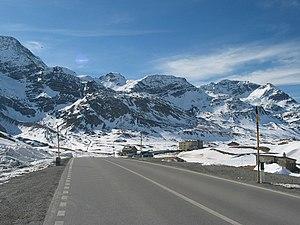
La Route principale 29 est une route principale suisse reliant Samedan à Campocologno dans le canton des Grisons. Elle débute à Samedan en Haute-Engadine à l'intersection avec la route principale 27, puis remonte le Val Bernina pour atteindre le Col de la Bernina. Une fois le col franchit, la H29 rejoint le val Poschiavo puis la frontière italienne.